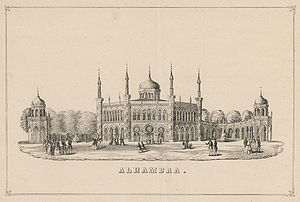
Alhambra (Frederiksberg)
Hovedbygningen
Tegning af hovedbygningen i forlystelsesparken (åben 1857-1869) Alhambra på Frederiksberg
Alhambra var en forlystelseshave på Frederiksberg. Da Georg Carstensen vendte hjem efter Treårskrigen, røg han uklar med Tivolis ledelse og rejste først til Vestindien og siden til New York. Han kom hjem til København i 1855 og påbegyndte mellem Gl. Kongevej og Frederiksberg Allé et etablissement, der skulle konkurrere med Tivoli. Haven åbnede i 1857, efter Carstensens død, og lukkede efter 12 år.